2012 Italian Grand Prix

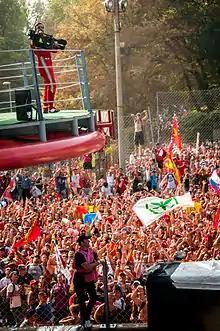
After the podium ceremony, third-placed Alonso took over a TV camera

Lewis Hamilton retook the lead from Sergio Pérez on lap 29 at the first chicane. Pérez pitted on the next lap and came back out in 8th place. Jenson Button retired on lap 34 following a sudden loss of fuel pressure. This moved Felipe Massa back up to 2nd with Fernando Alonso and Sergio Pérez gaining on him. Massa was passed by Alonso on lap 40, and then by Pérez three laps later. Pérez quickly chased down Alonso and passed him on lap 46.